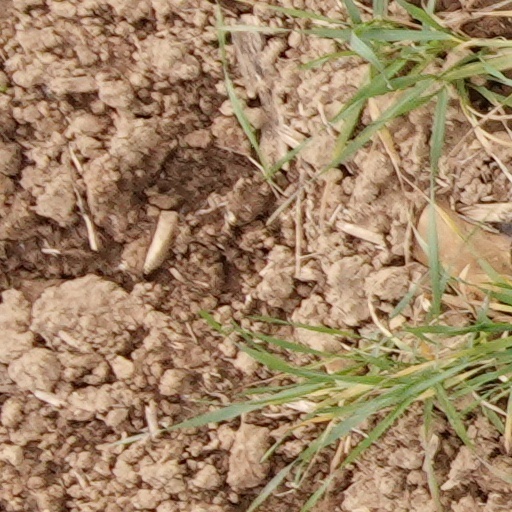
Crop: wheat